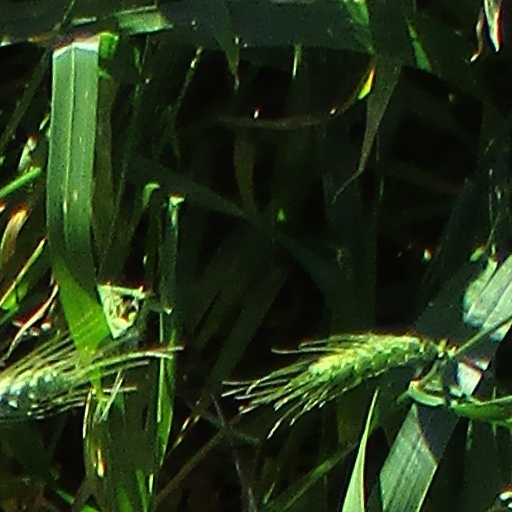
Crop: wheat